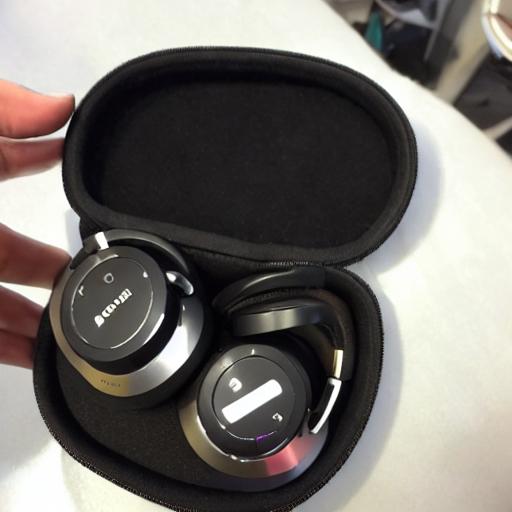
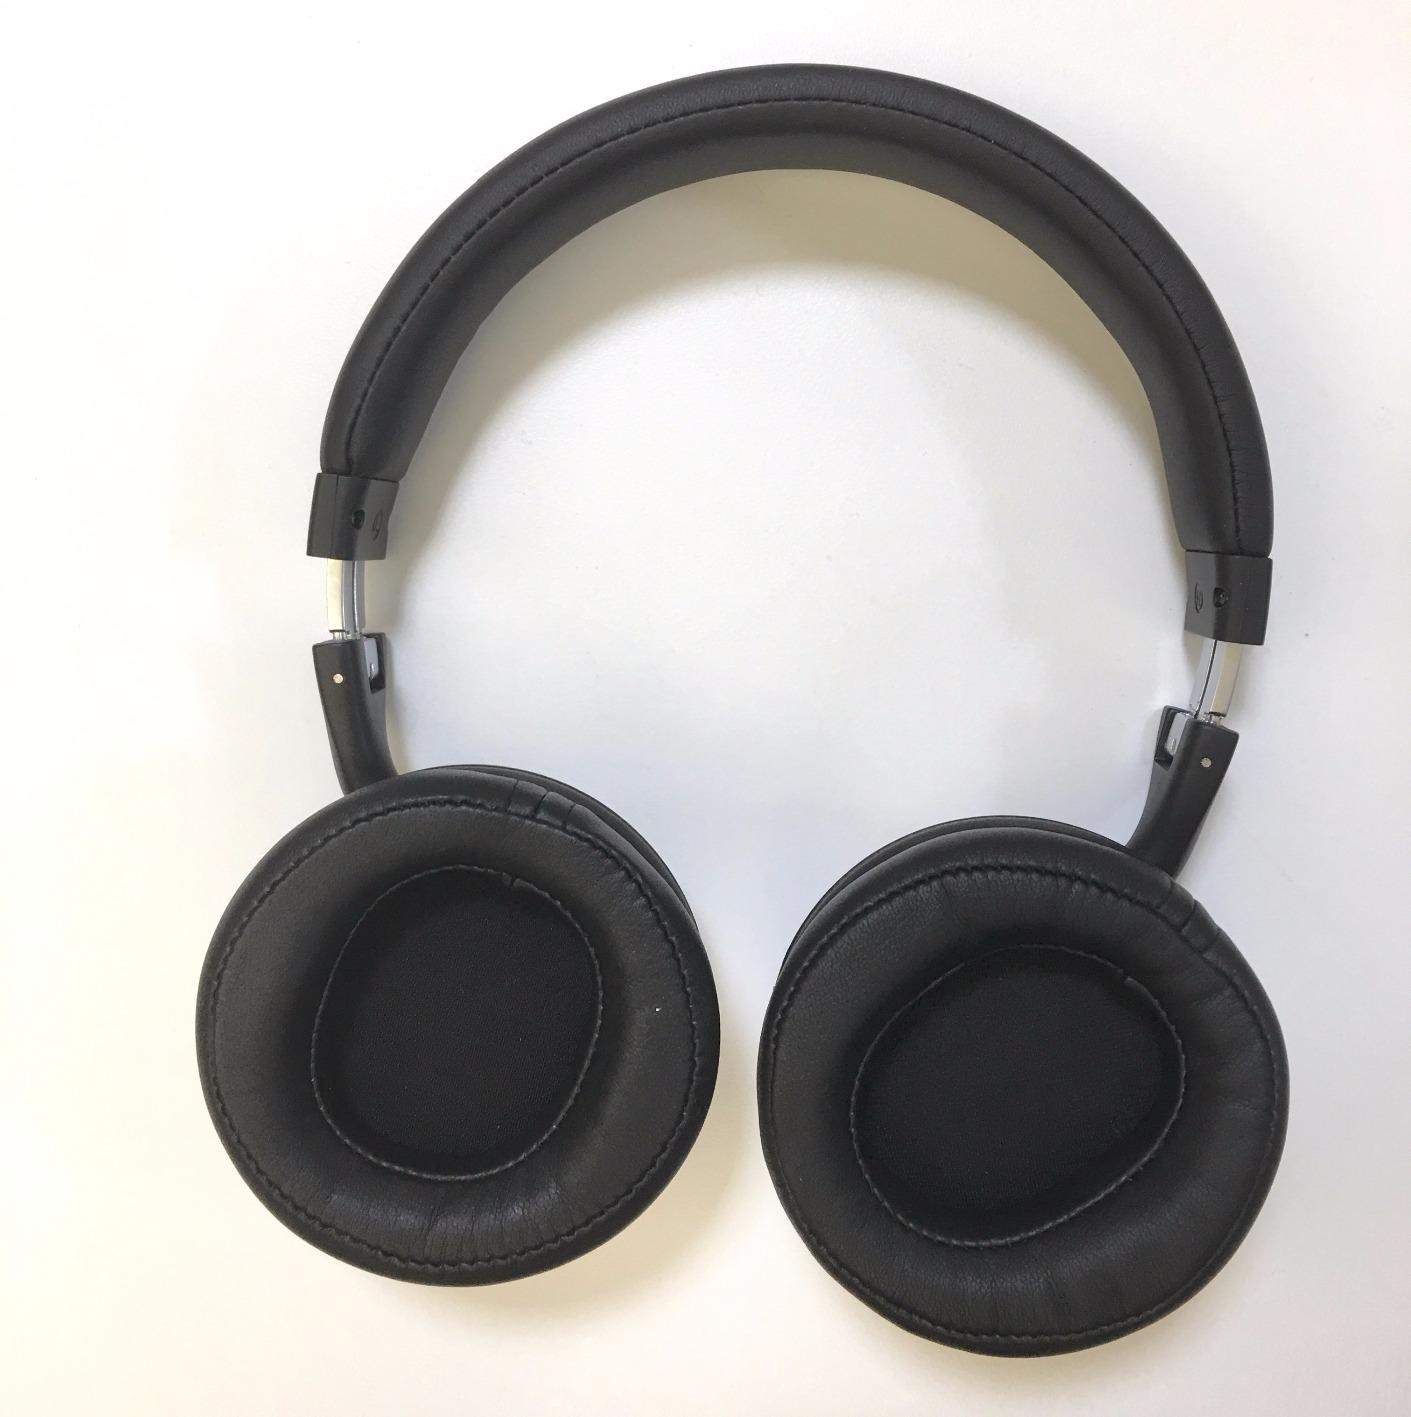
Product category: headphones
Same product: no